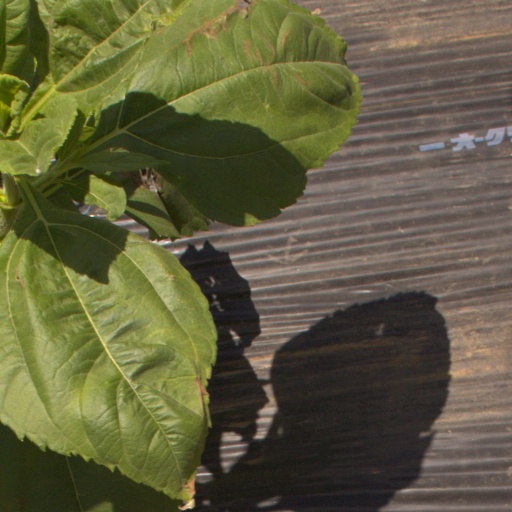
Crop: Jerusalem artichoke